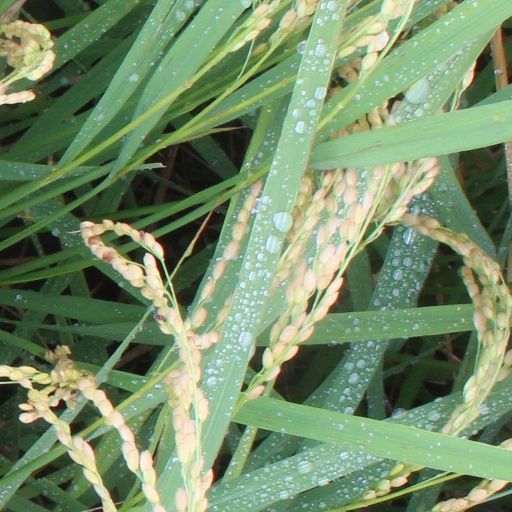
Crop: rice